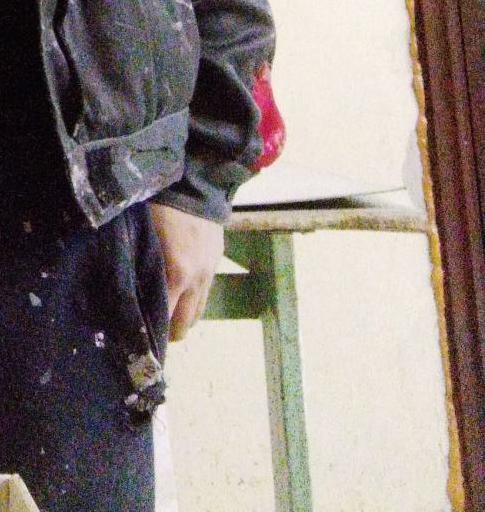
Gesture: no_gesture